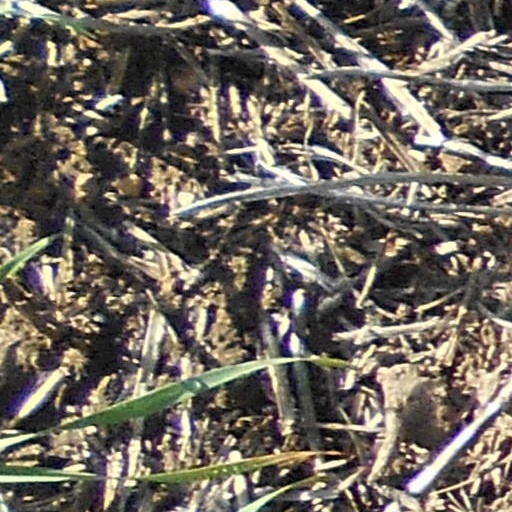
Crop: wheat